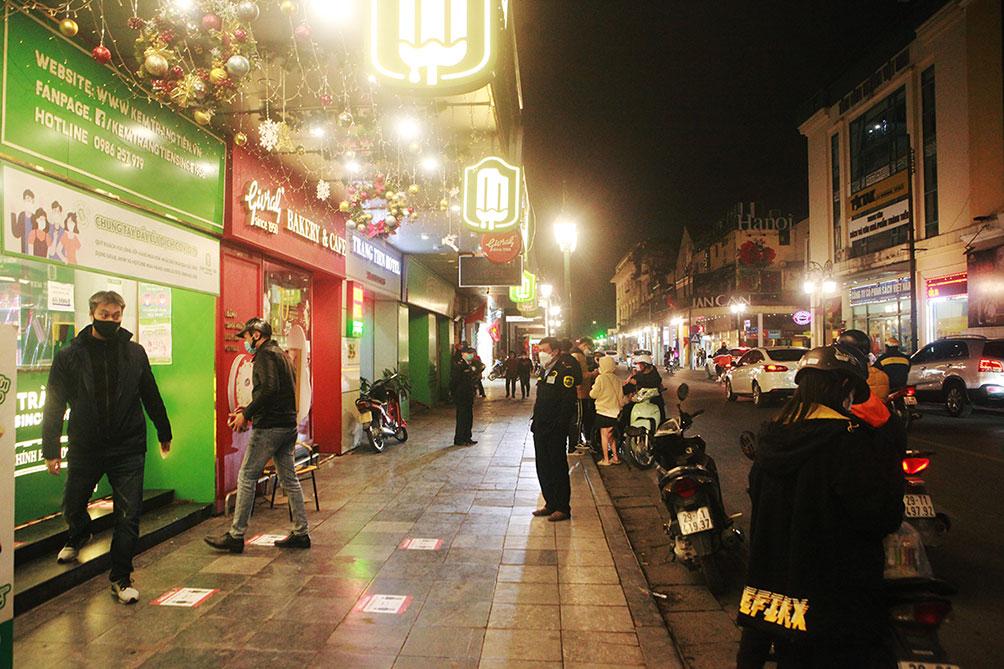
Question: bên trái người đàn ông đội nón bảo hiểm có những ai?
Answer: bên trái có một người đàn ông mang khẩu trang đen